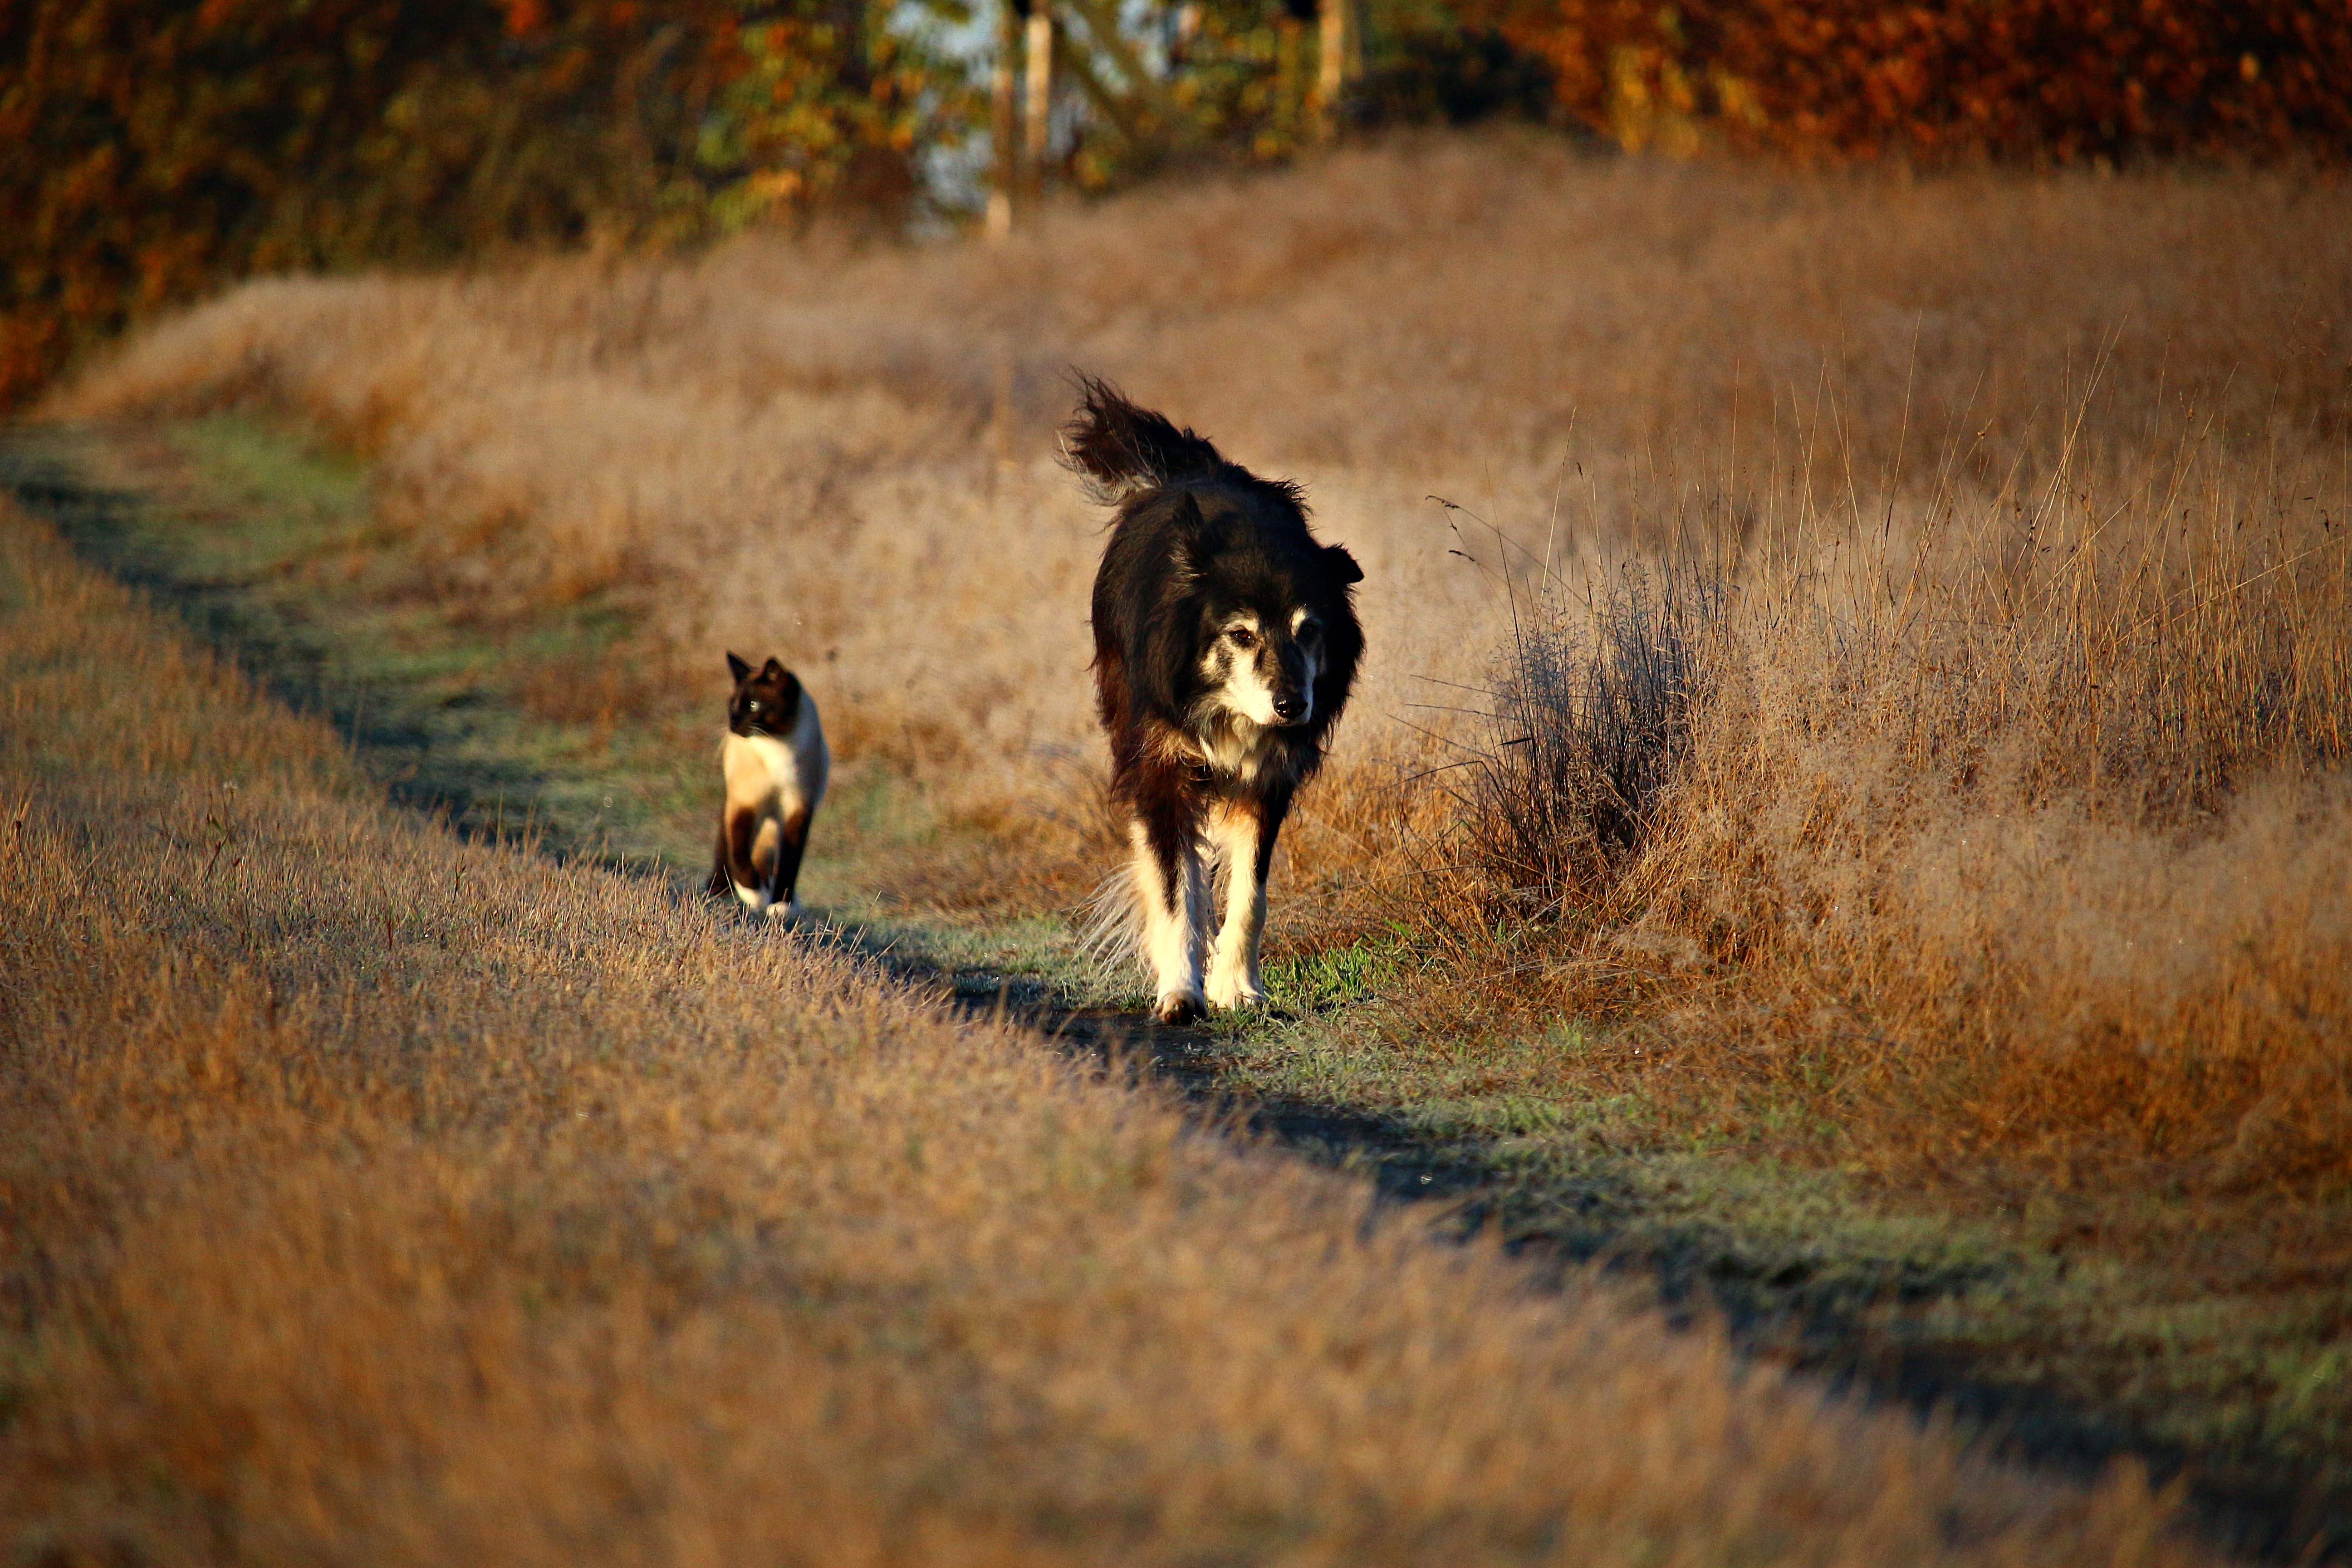
nature, grass, morning, leaf, dog, walk, wildlife, cat, autumn, mammal, season, siam, border collie, border, away, siamese, herding dog, siamese cat, rural area, dog like mammal